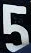
Number: 5